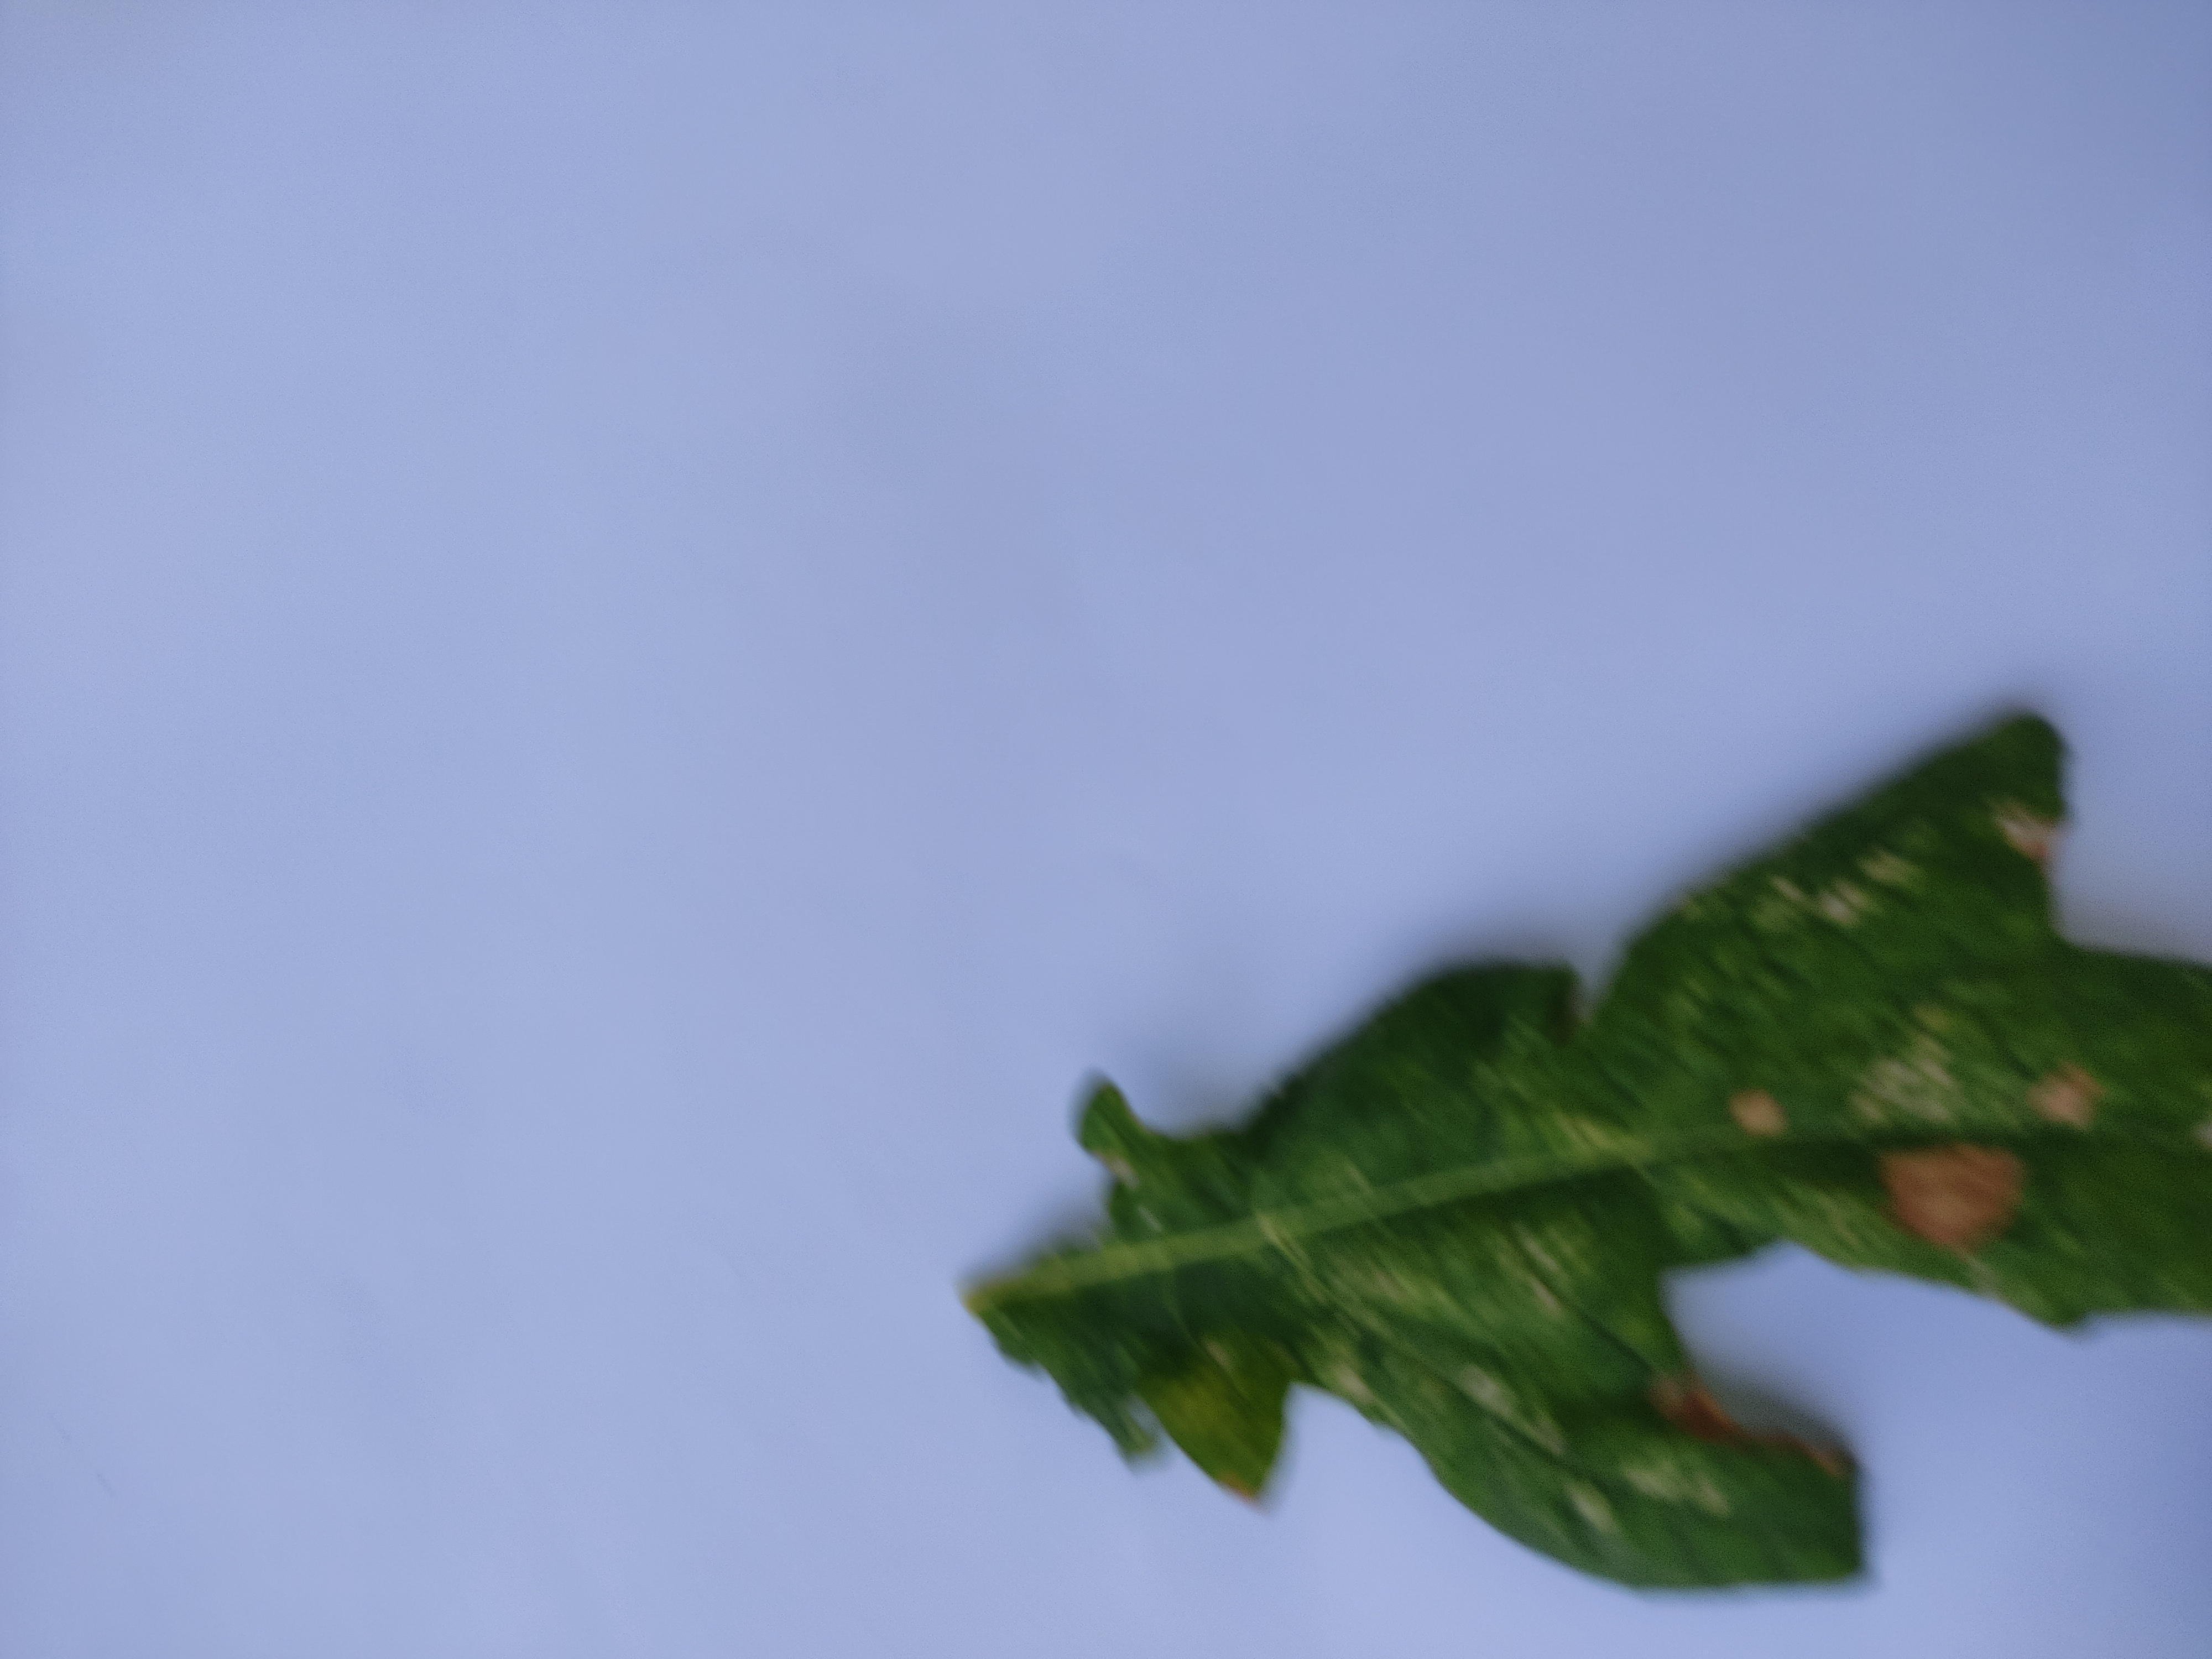
Label: Mite Disease